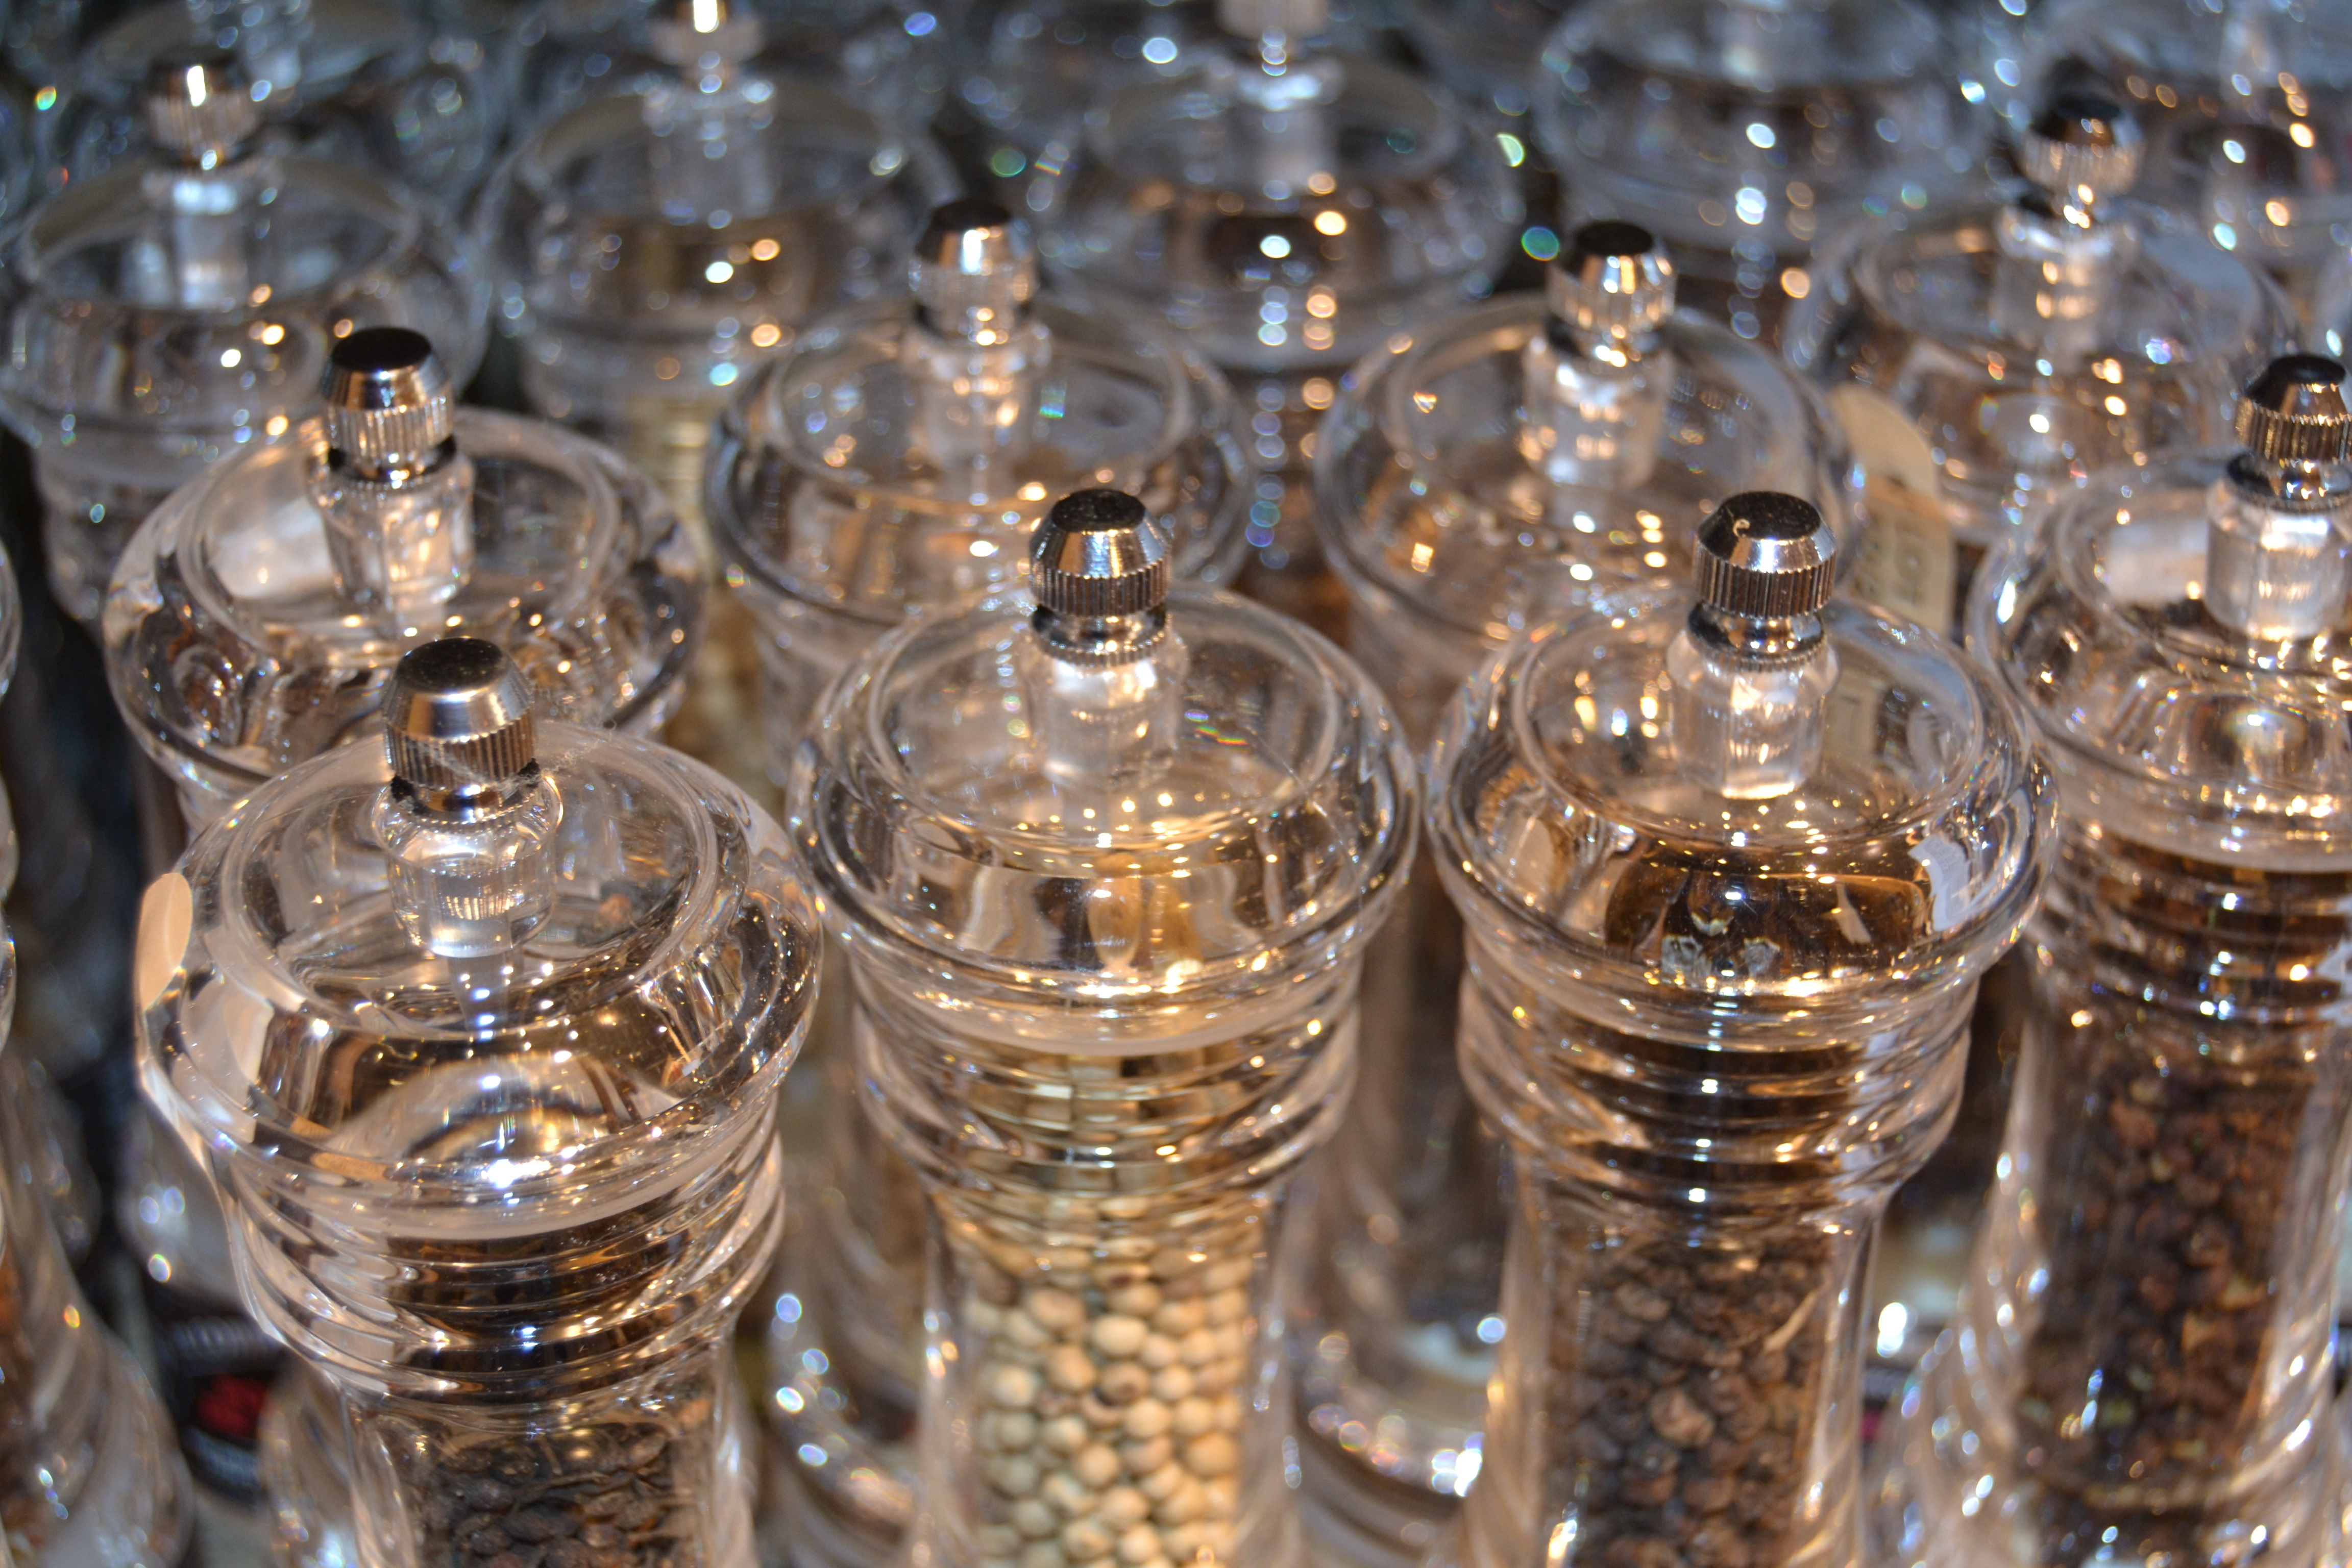
glass, france, pepper, drink, bottle, lighting, glass bottle, provence, perfume, mills, south of france, aix en provence, distilled beverage, drinkware